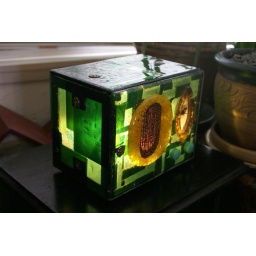
Fused glass in style of vintage radio table lamp $225